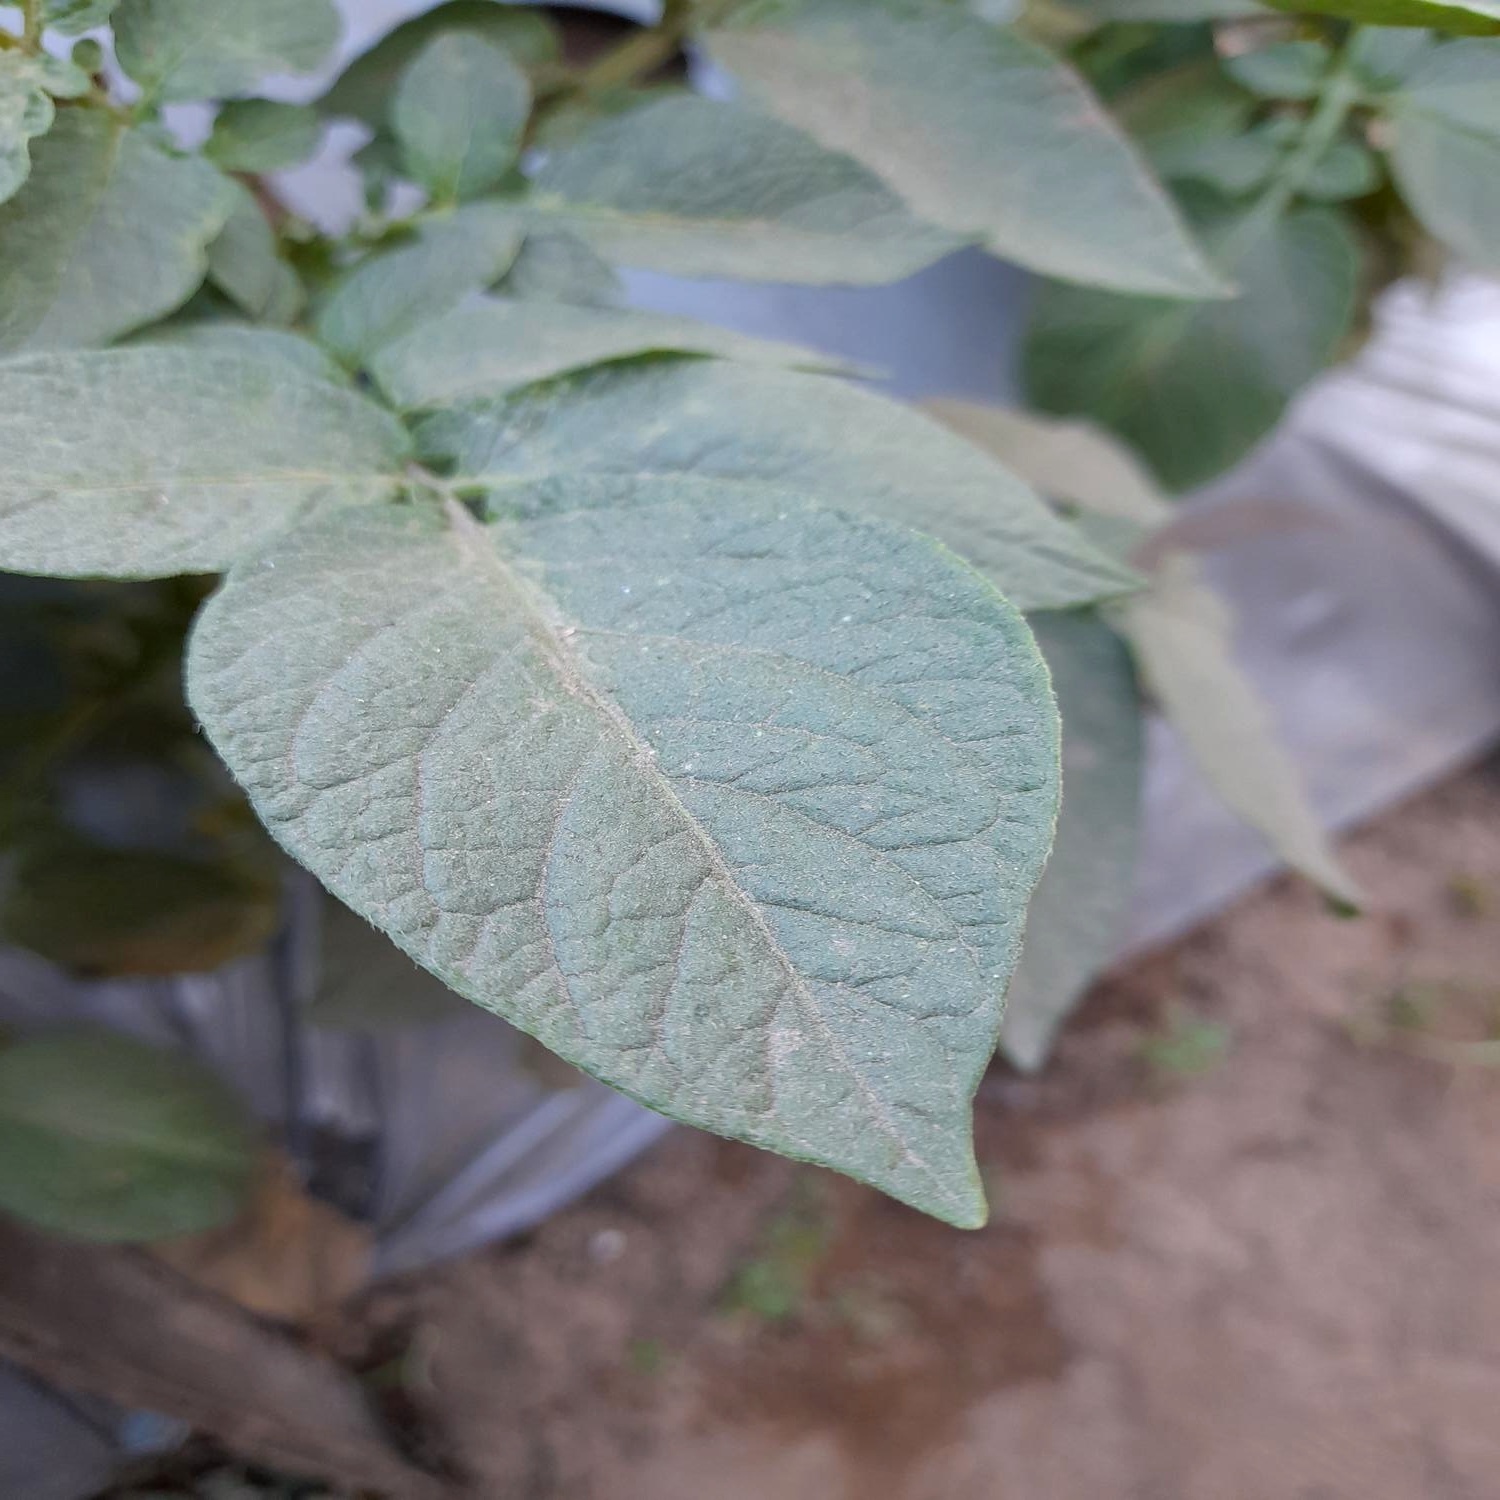
Etiqueta: Sana